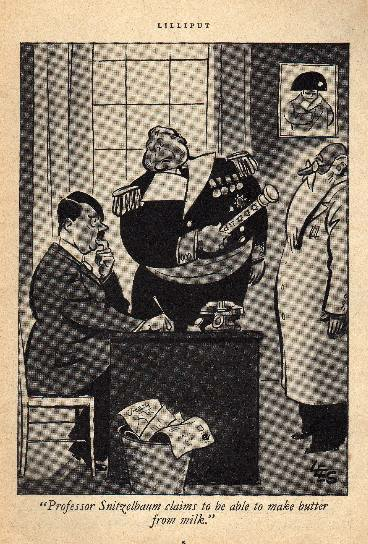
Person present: No